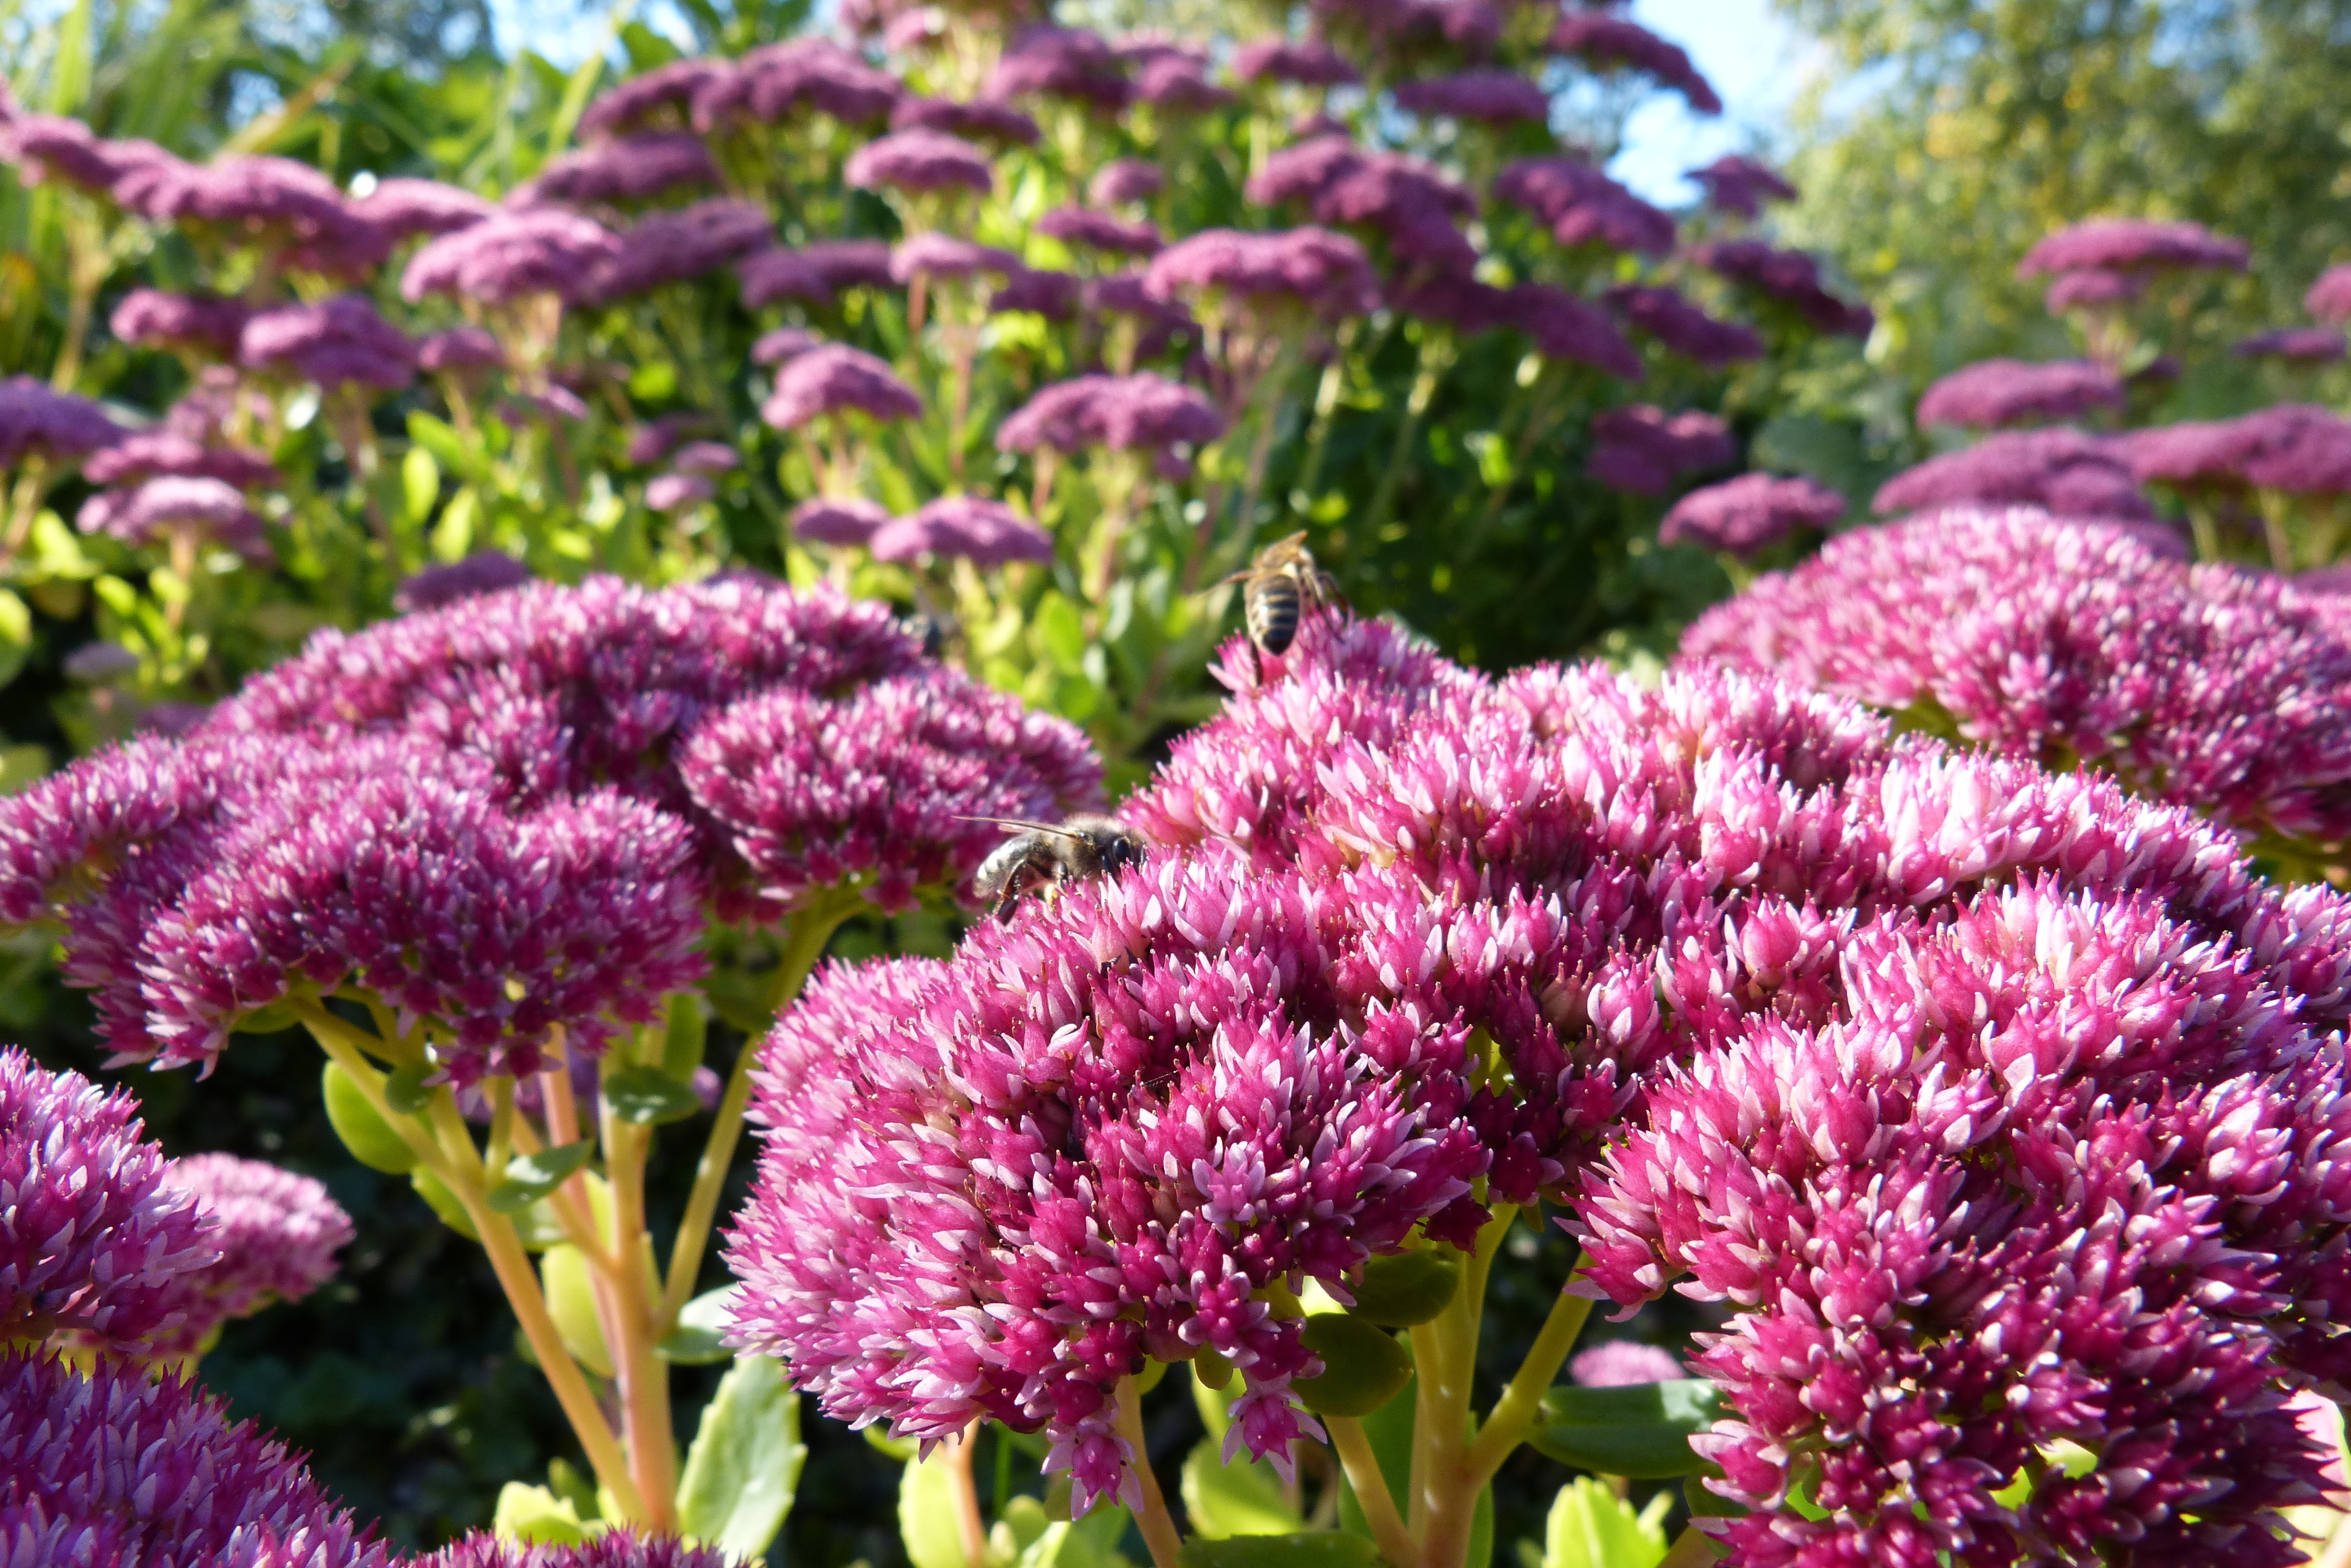
plant, flower, herb, botany, garden, close, flora, flowers, shrub, lilac, bees, flowering plant, daisy family, fat hen, annual plant, land plant, onion genus